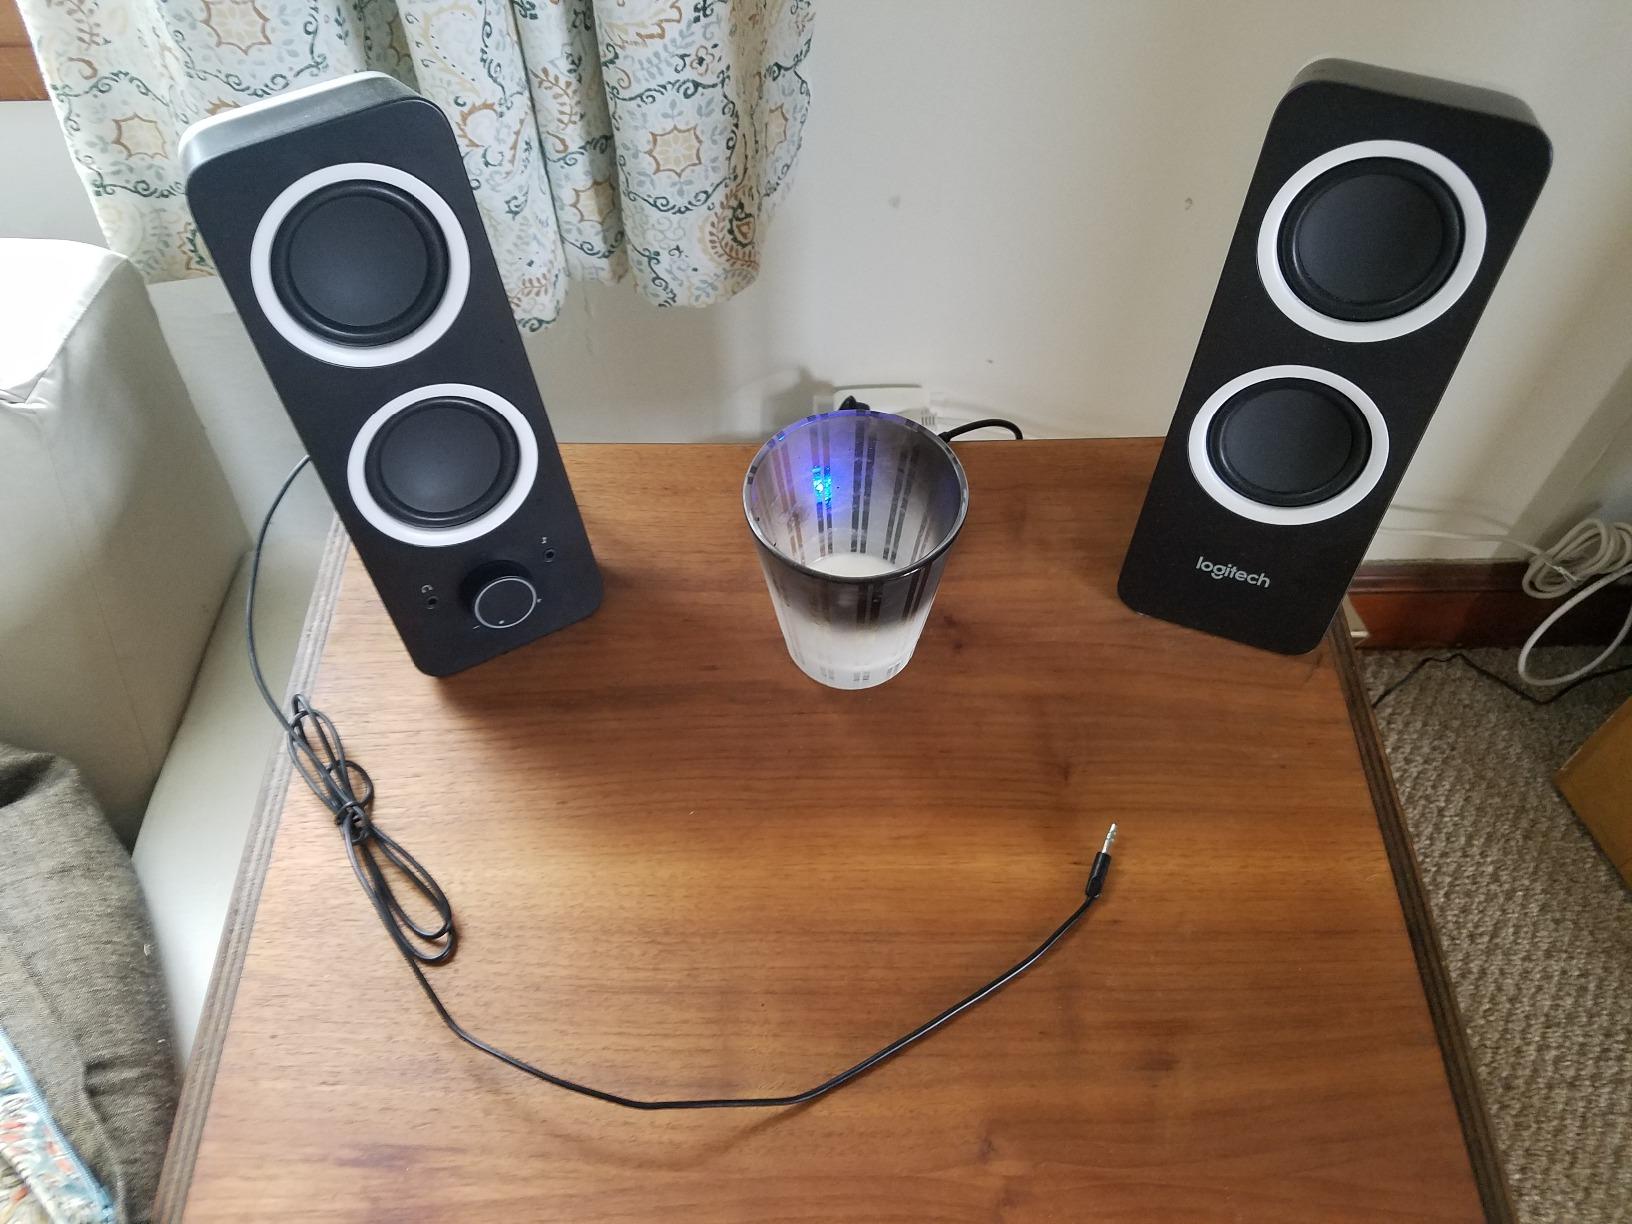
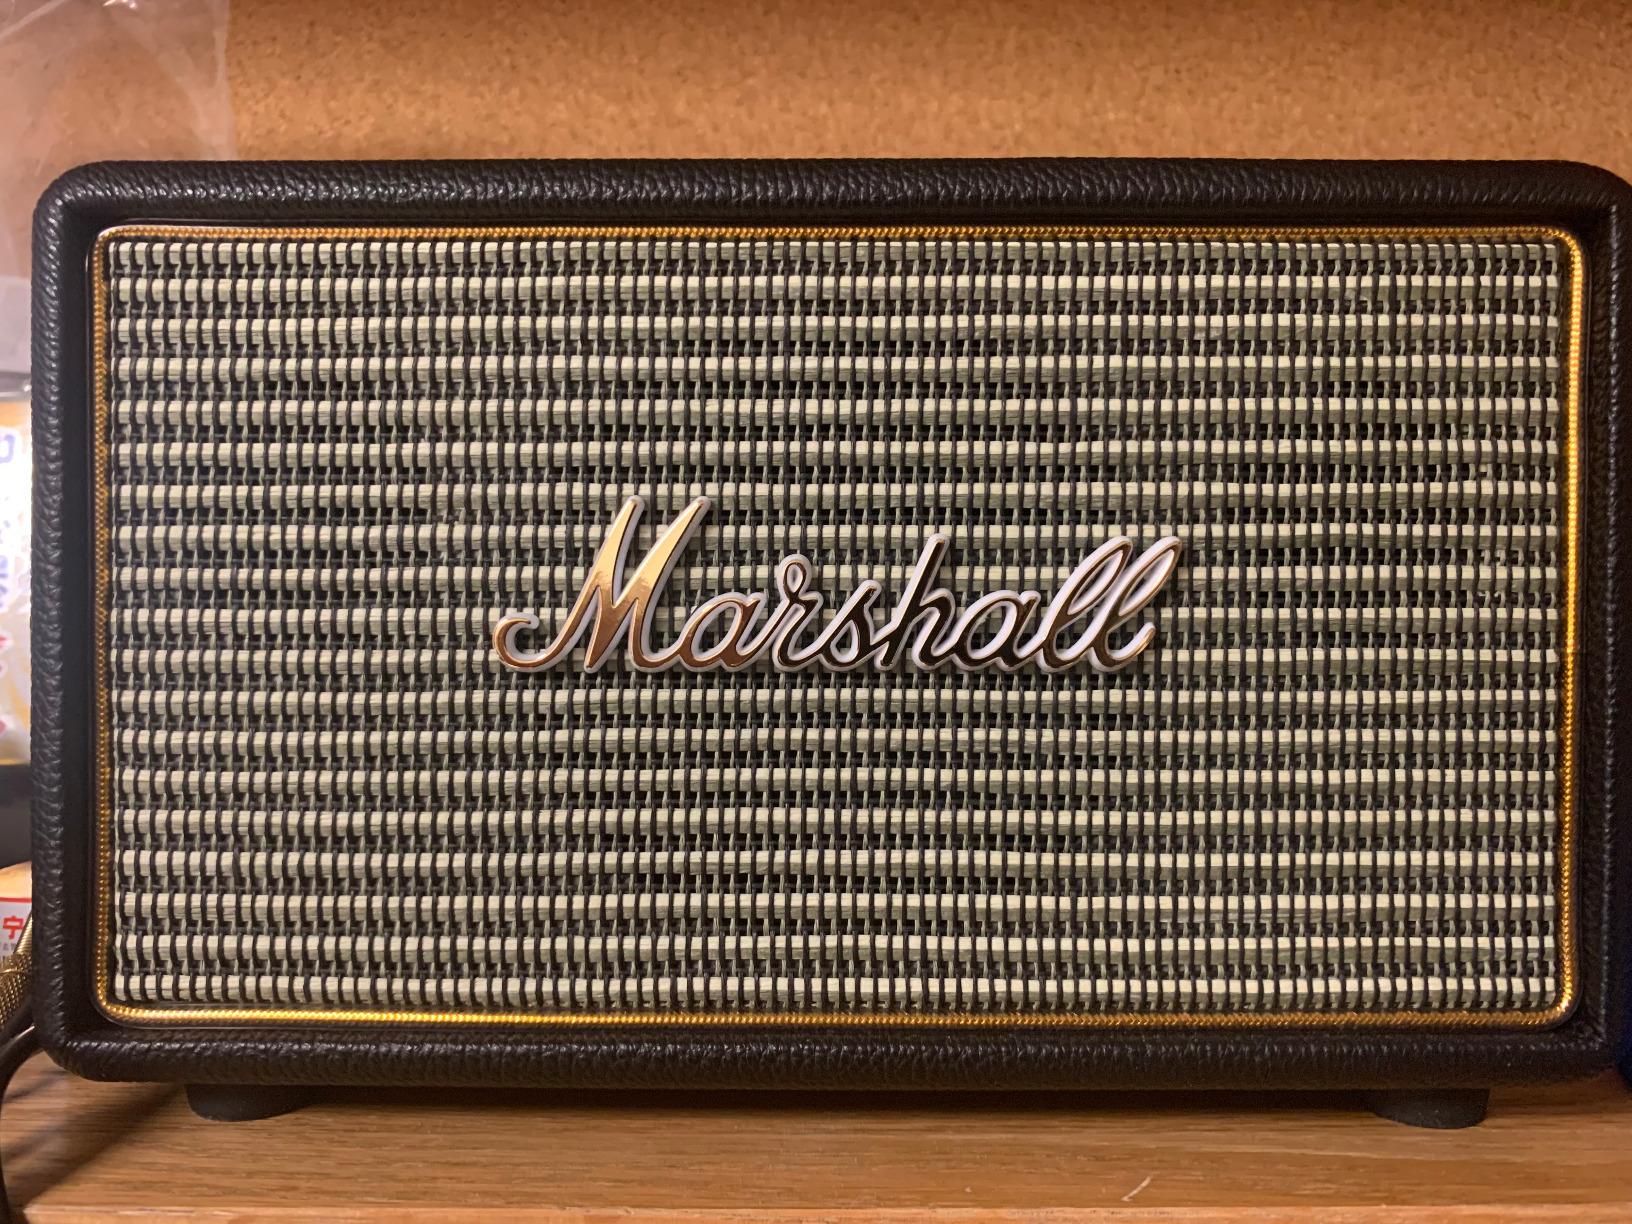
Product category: speaker
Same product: no